Anais, Charente

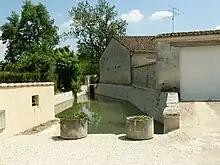
The Argence at Churet

The commune is traversed by the Argence, a tributary of the right bank of the Charente at Balzac. The Argence is formed from two small tributaries: the "Ruisseau du Moulin des Rivauds" which rises in the east and "l'Étang" which has its source in the north with the river Argence taking its name downstream of the town. The "Fountaine de Maillou" at the southern border near Churet also feeds the Argence.